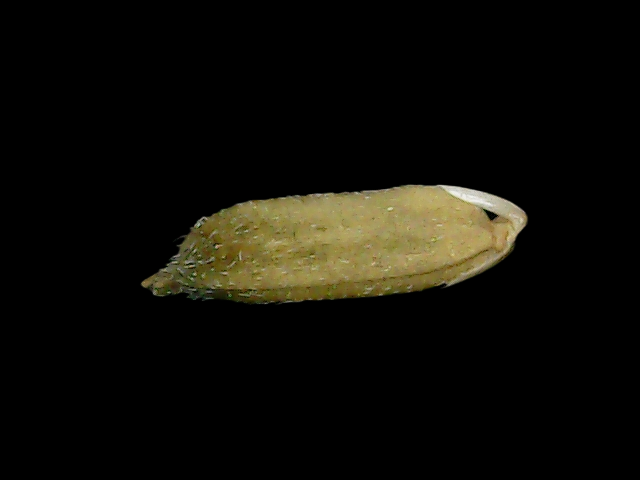
Rice variety: Bd49